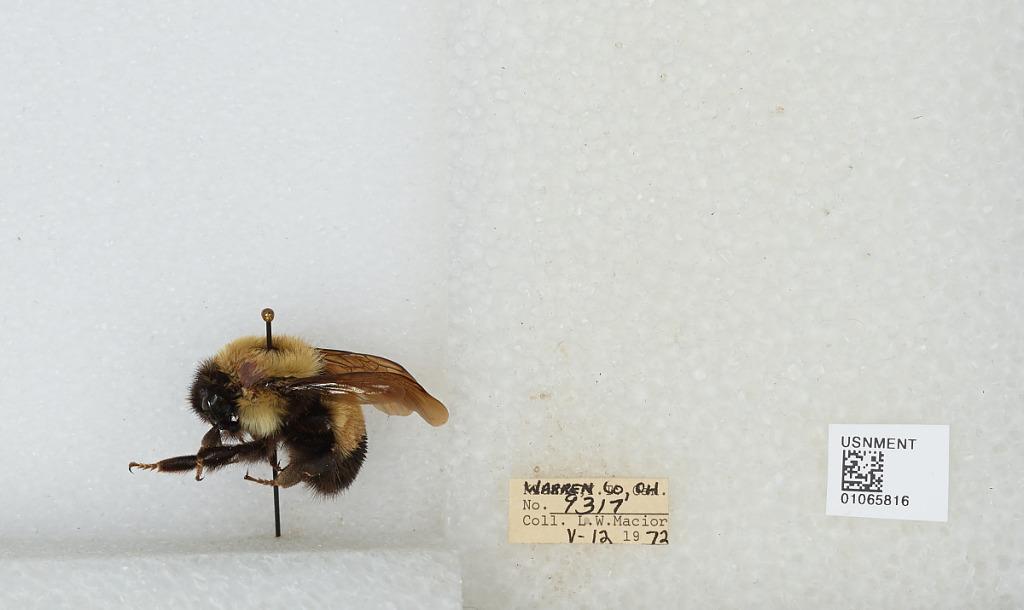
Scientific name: Bombus (Bombus) affinis Cresson
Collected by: L. Macior
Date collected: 1972-5-12
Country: United States
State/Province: Ohio
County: Warren
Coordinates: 39.4242, -84.1856